Wizards of the Coast

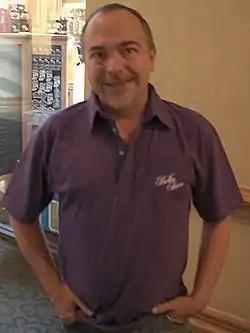
Peter Adkison, founder of Wizards of the Coast, at Gen Con Indy 2007

Wizards of the Coast (WotC) was founded by Peter Adkison in 1990 outside of Seattle, Washington, and its current headquarters is located in nearby Renton. The company was named after a guild of wizards in a role-playing game (RPG) Adkison was playing. The company published RPGs such as the third edition of "Talislanta" and its own product "The Primal Order" (1992). "The Primal Order" was a supplement designed for use with any game system, but Palladium Books sued WotC for using references to Palladium's game and system. The suit was settled in 1993.